Professional Revolutionary

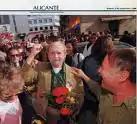

Professional Revolutionary: The Life of Saul Wellman is a 2004 documentary about the life of Saul Wellman.